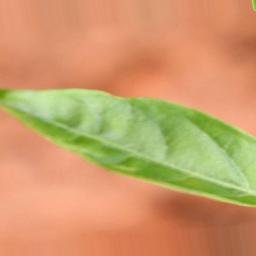
Label: healthy